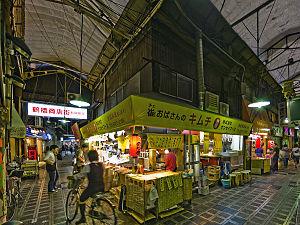
La gare de Tsuruhashi est une gare ferroviaire de la ville d'Osaka au Japon. Elle est située dans l'arrondissement de Tennōji. La gare est gérée par les compagnies JR West et Kintetsu, et par le métro d'Osaka.
Ken Ohyama, né le 3 novembre 1972, est un photographe japonais, auteur, éditeur et artiste de télévision né dans la préfecture de Saitama et élevé dans la préfecture de Chiba. Diplômé en 1998 de l'université Chiba, il intègre Matsushita Corporation. Après 10 ans dans l'entreprise, il l'a quitte pour poursuivre son travail photographique. Ses albums photos publiés sont principalement liés aux bâtiments et aux paysages urbains.